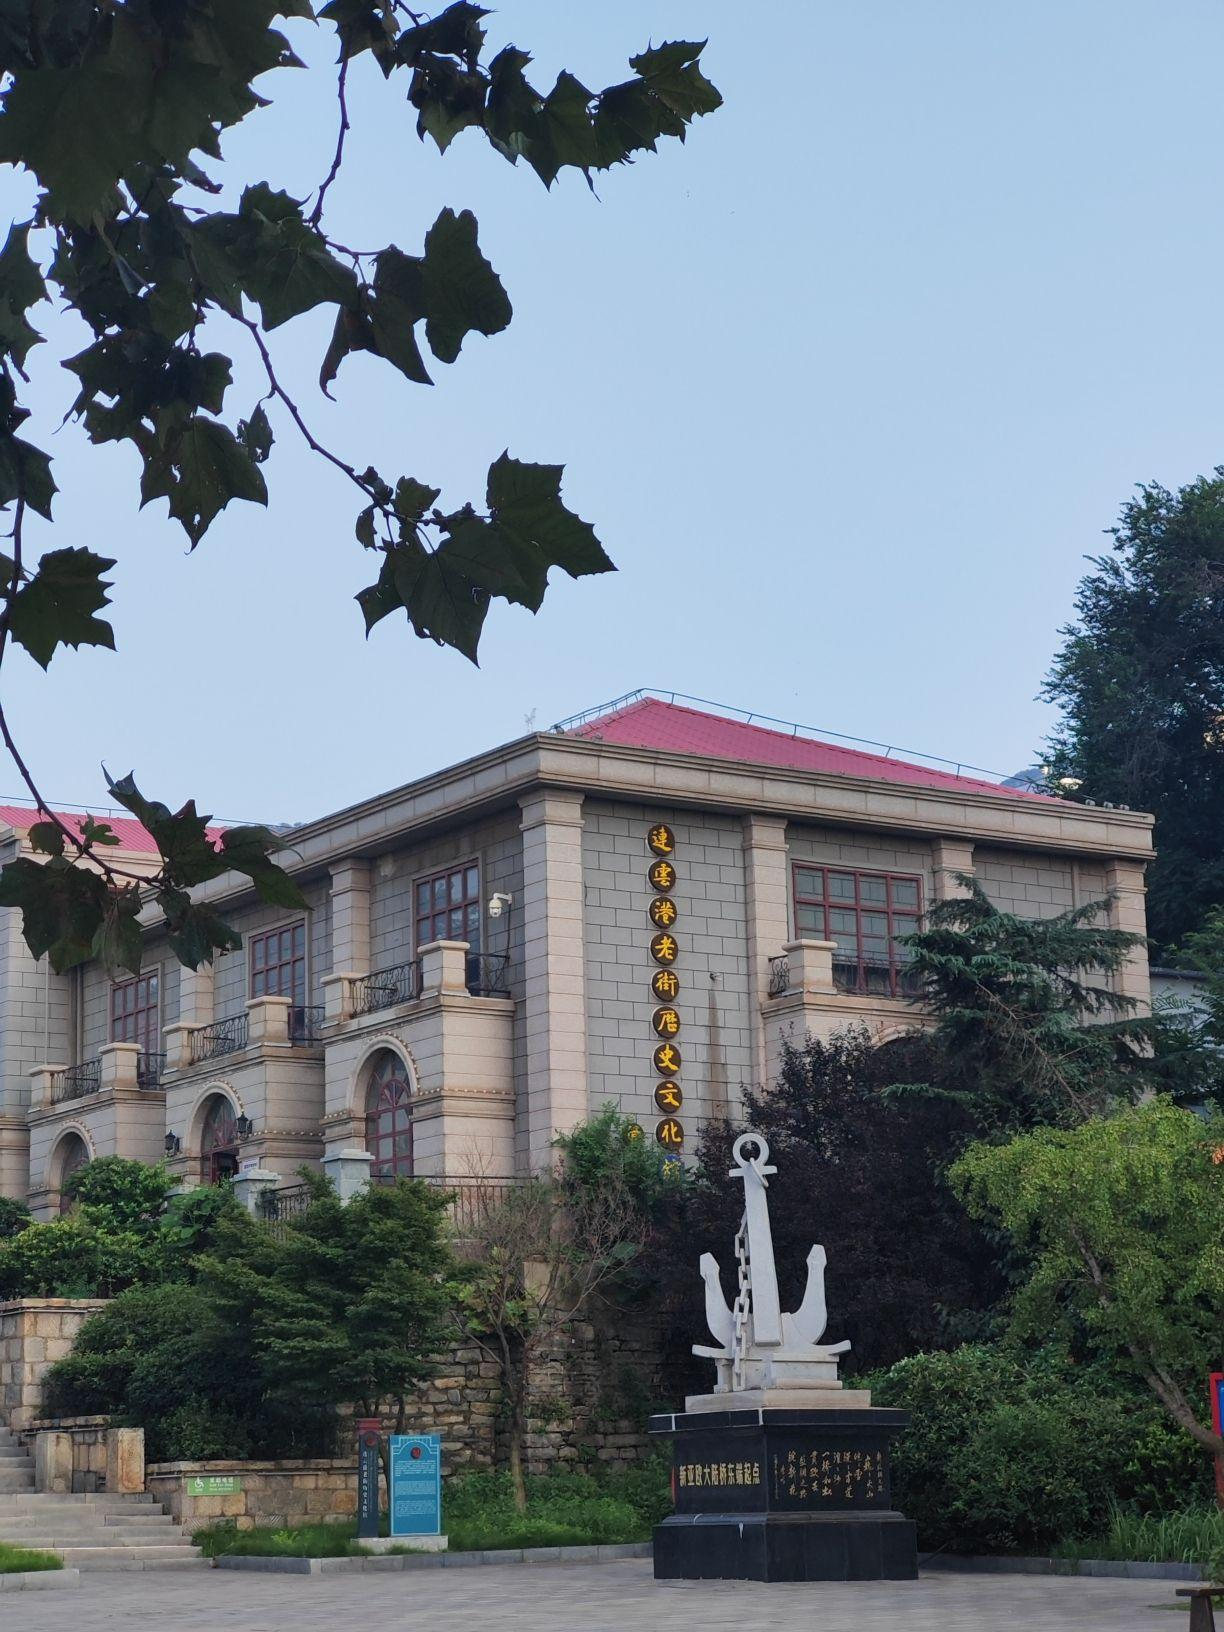
地标名称：连云港老街历史文化馆
所在城市：连云港市·连云区